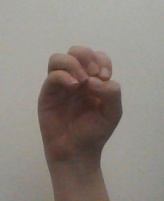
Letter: ha